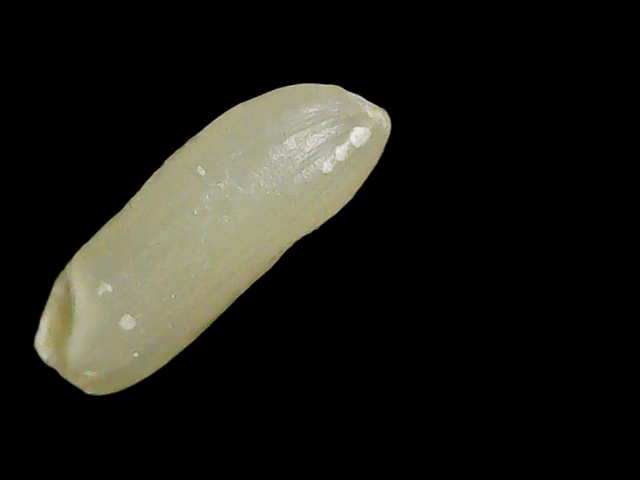
Rice variety: Binadhan26